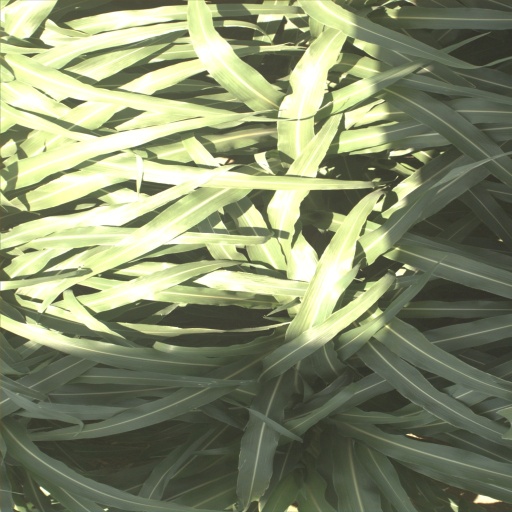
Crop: sorghum